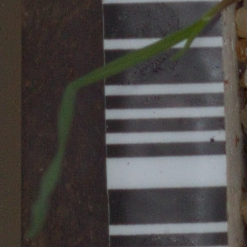
Label: black_grass